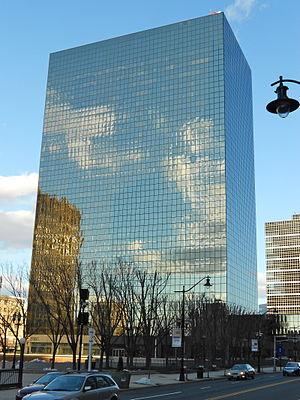
Public Service Enterprise Group, aussi connue sous l'acronyme PSEG, est une société par actions américaine du secteur énergétique. La société est un distributeur d'électricité et de gaz naturel réglementé qui dessert la plus grande partie de l'État du New Jersey, dans le nord-est des États-Unis. Elle est la plus ancienne et la plus grande société de services publics au New Jersey, avec des actifs de 28,73 milliards de dollars en 2009. Le siège de la société est établi à Newark.